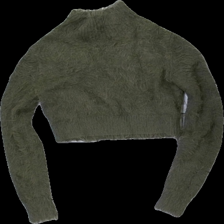
View: front
Type: Sweater
Category: Ladies
Brand: H&M
Brand text on label: DIVIDED
Colors: Green
Material: 90% Nylon 10% Cont?
Cut: Regular
Size: XS
Price range: 50-100
Recommended usage: Reuse
Description: green fluffy cardigan